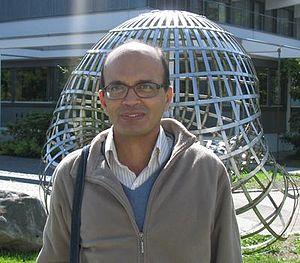
Le Prix Shanti Swarup Bhatnagar de sciences et technologie est l'une des plus hautes distinctions scientifiques multidisciplinaires en Inde. Il a été créé en 1958 par le Conseil de recherche scientifique et industrielle, en l'honneur de Shanti Swarup Bhatnagar, son fondateur et directeur et reconnaît l'excellence dans la recherche scientifique en Inde.